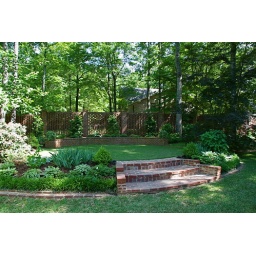
Circular raised lawn edged in brick with a low seat wall in back retaining a a raised bed.